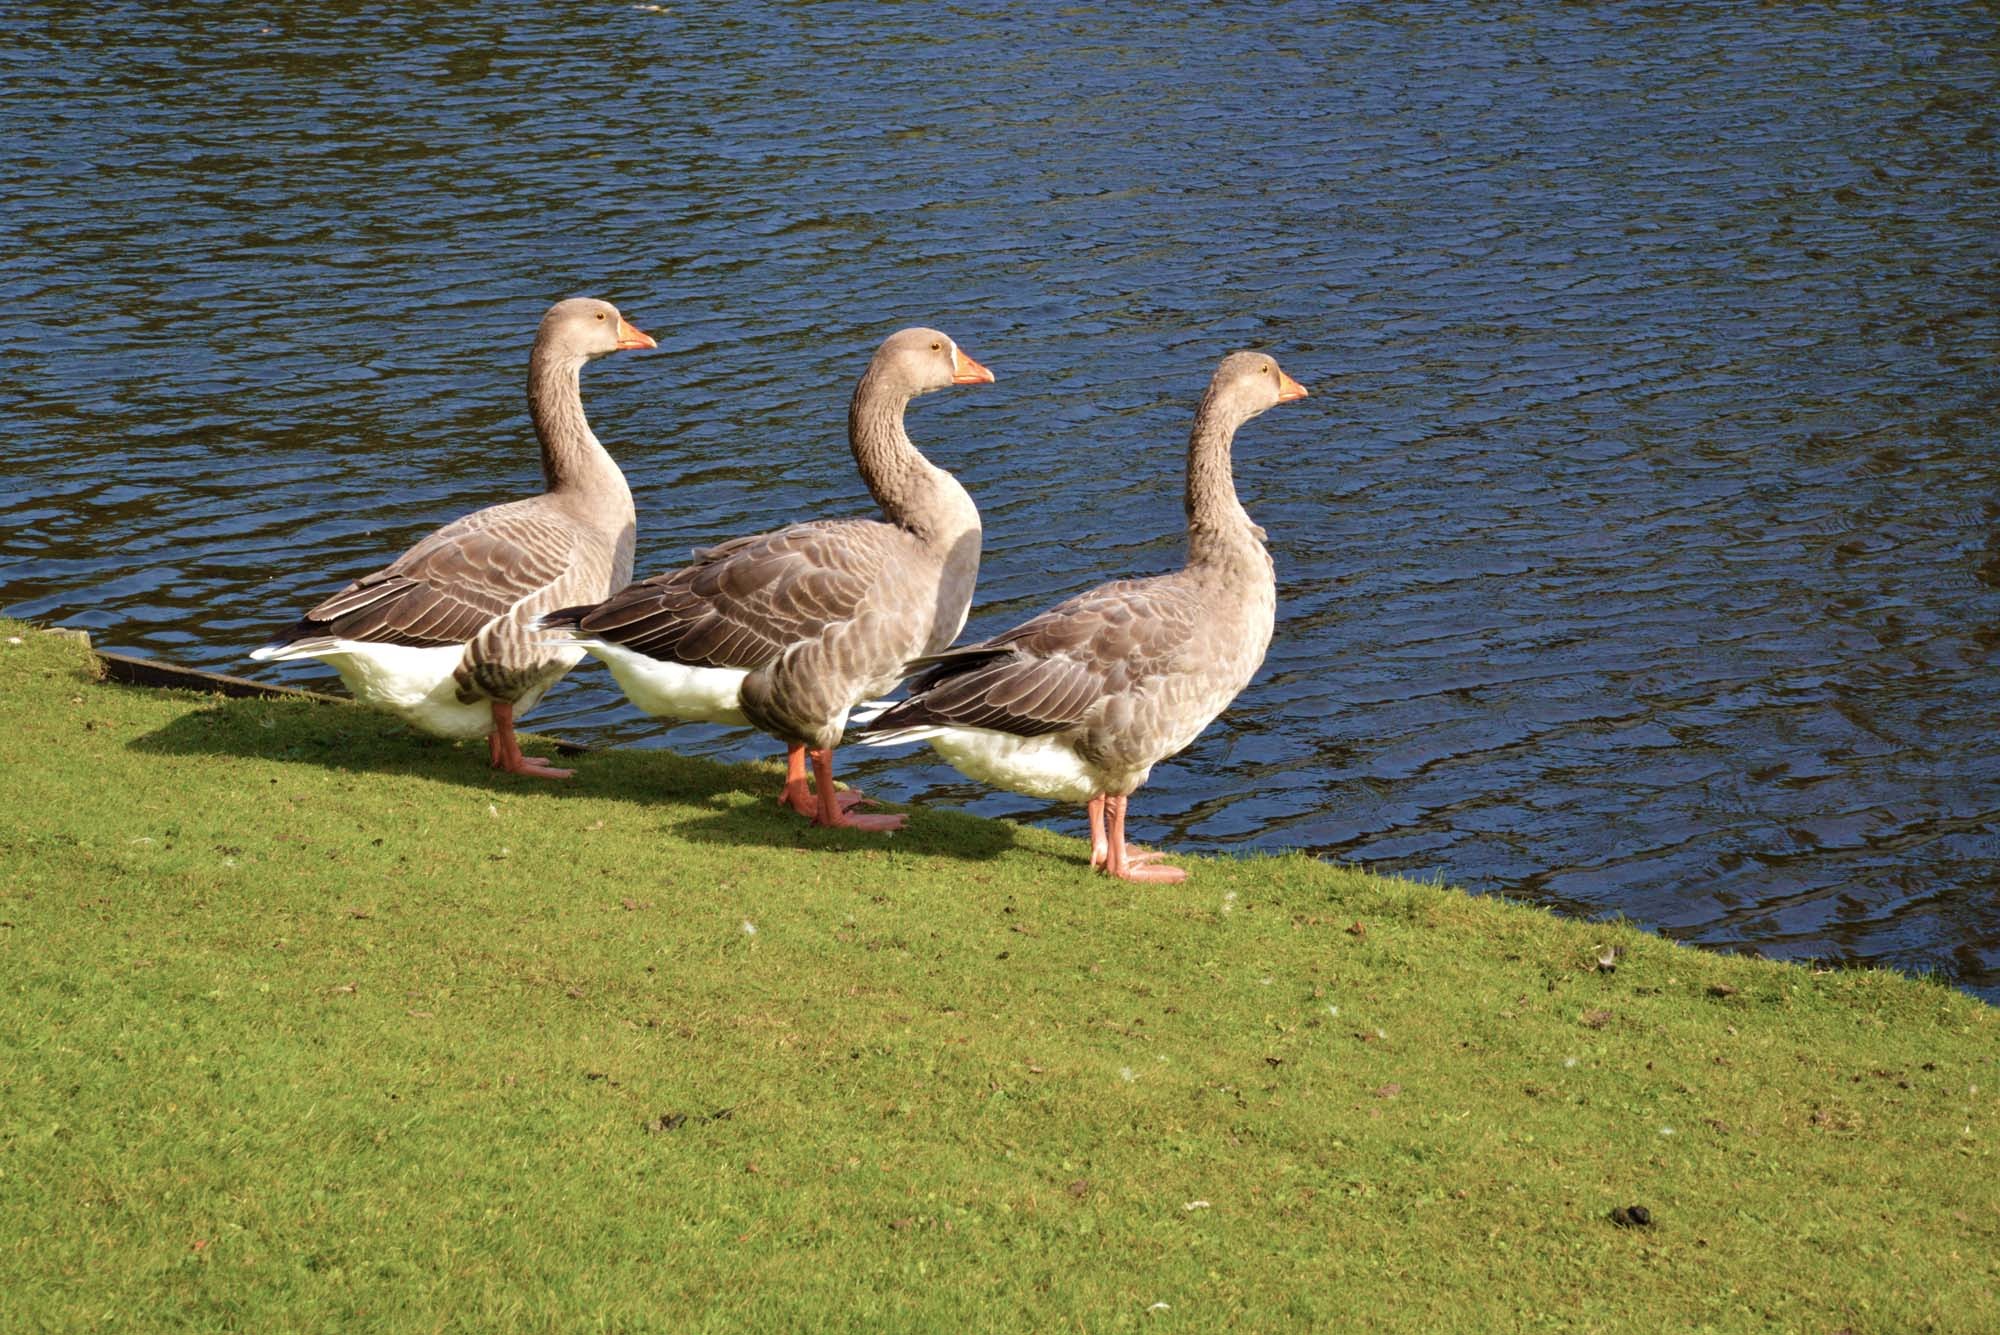
water, bird, wing, lake, animal, flock, flying, pond, wildlife, wild, rural, beak, flight, agriculture, feather, fowl, fauna, poultry, agricultural, swan, family, wings, goose, geese, vertebrate, migration, waterfowl, water bird, migratory, ducks geese and swans